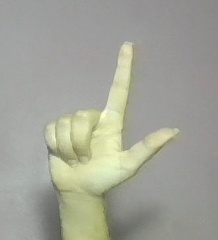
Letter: laam